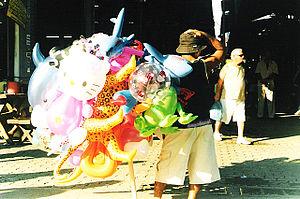
Un vendeur de rue est un marchand de produits pouvant être facilement transportés ; le terme est à peu près synonyme de celui de colporteur. Dans la plupart des endroits où le terme est utilisé, un vendeur de rue vend des articles peu coûteux, de l'artisanat ou des produits d'alimentation. Qu'il soit stationnaire ou mobile, le colporteur annonce souvent fort en criant ou en chantant, et plaisantent facilement avec les clients afin d'attirer leur attention et améliorer ses ventes.